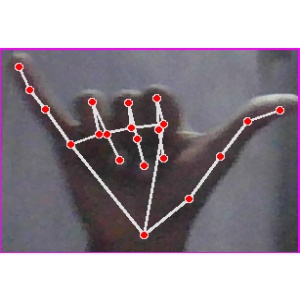
अक्षर: य